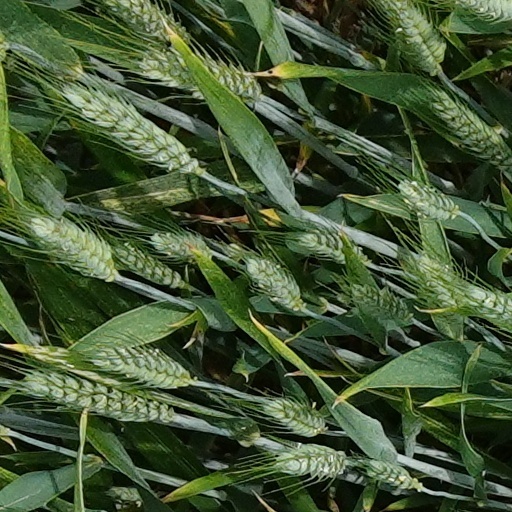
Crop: wheat